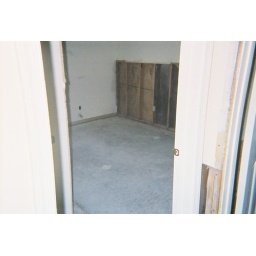
Townhouse in Virginia beach after the floor (broken pipe) in December of 2005. Master bedroom